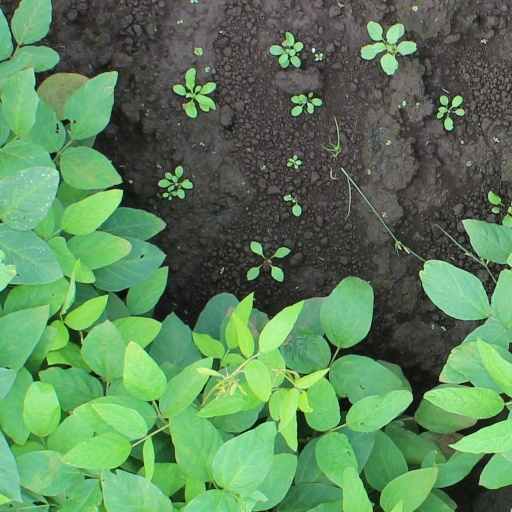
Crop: soybean